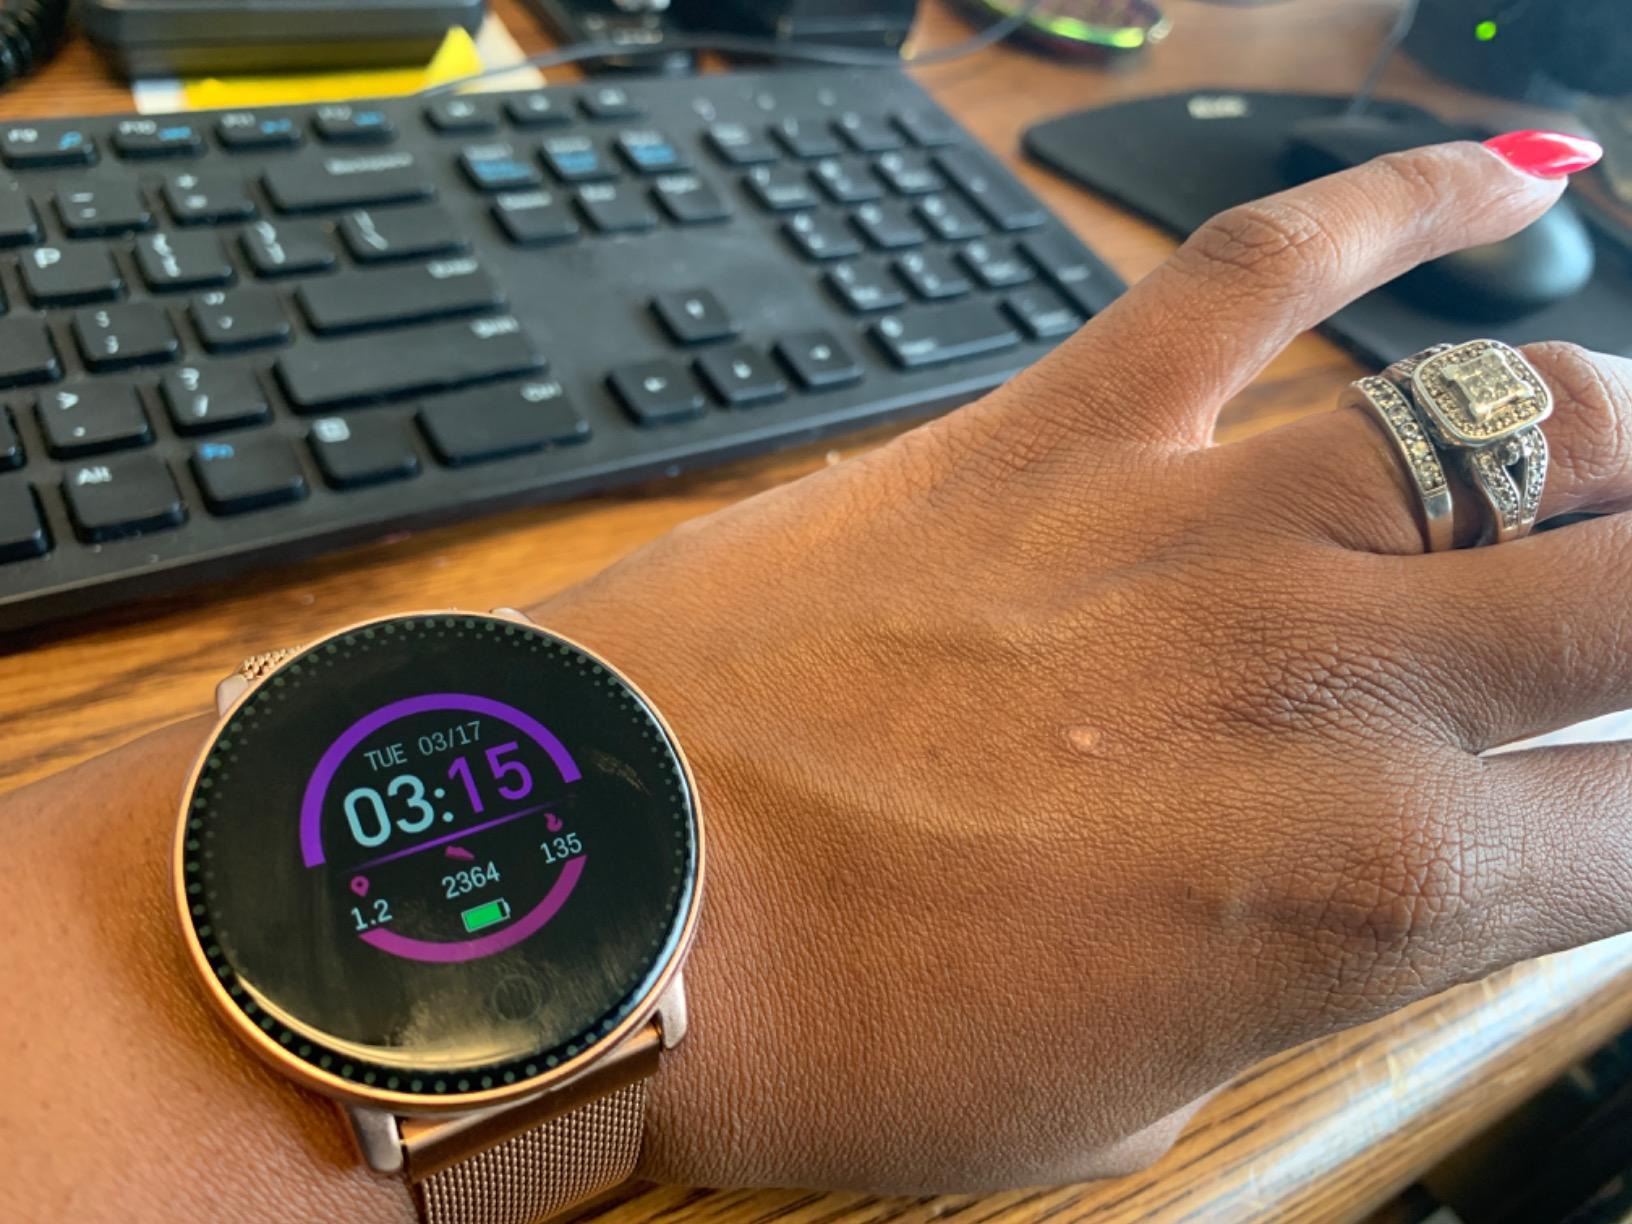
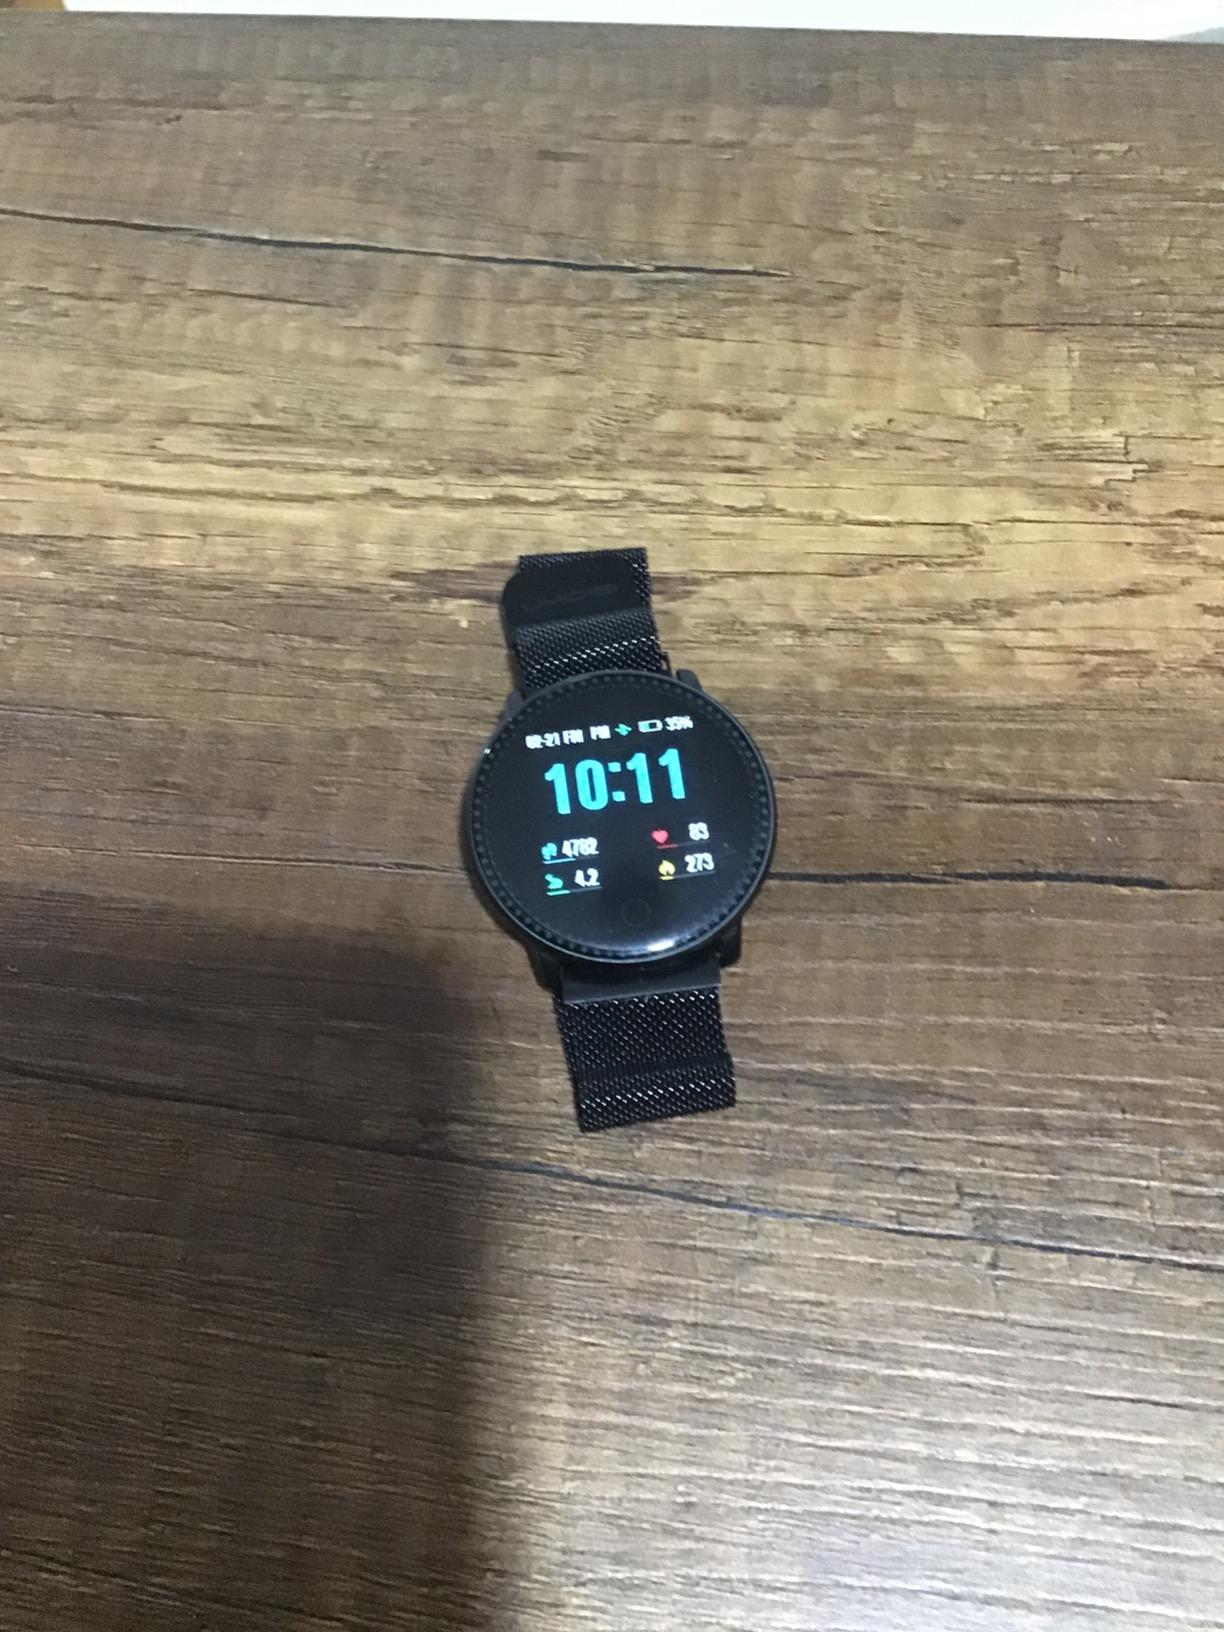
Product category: smartwatch
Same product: no